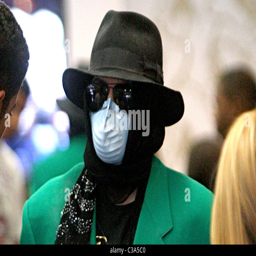
rhythm and blues artist goes shopping at person with his children while wearing a white face mask and filming location